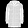
Label: Coat